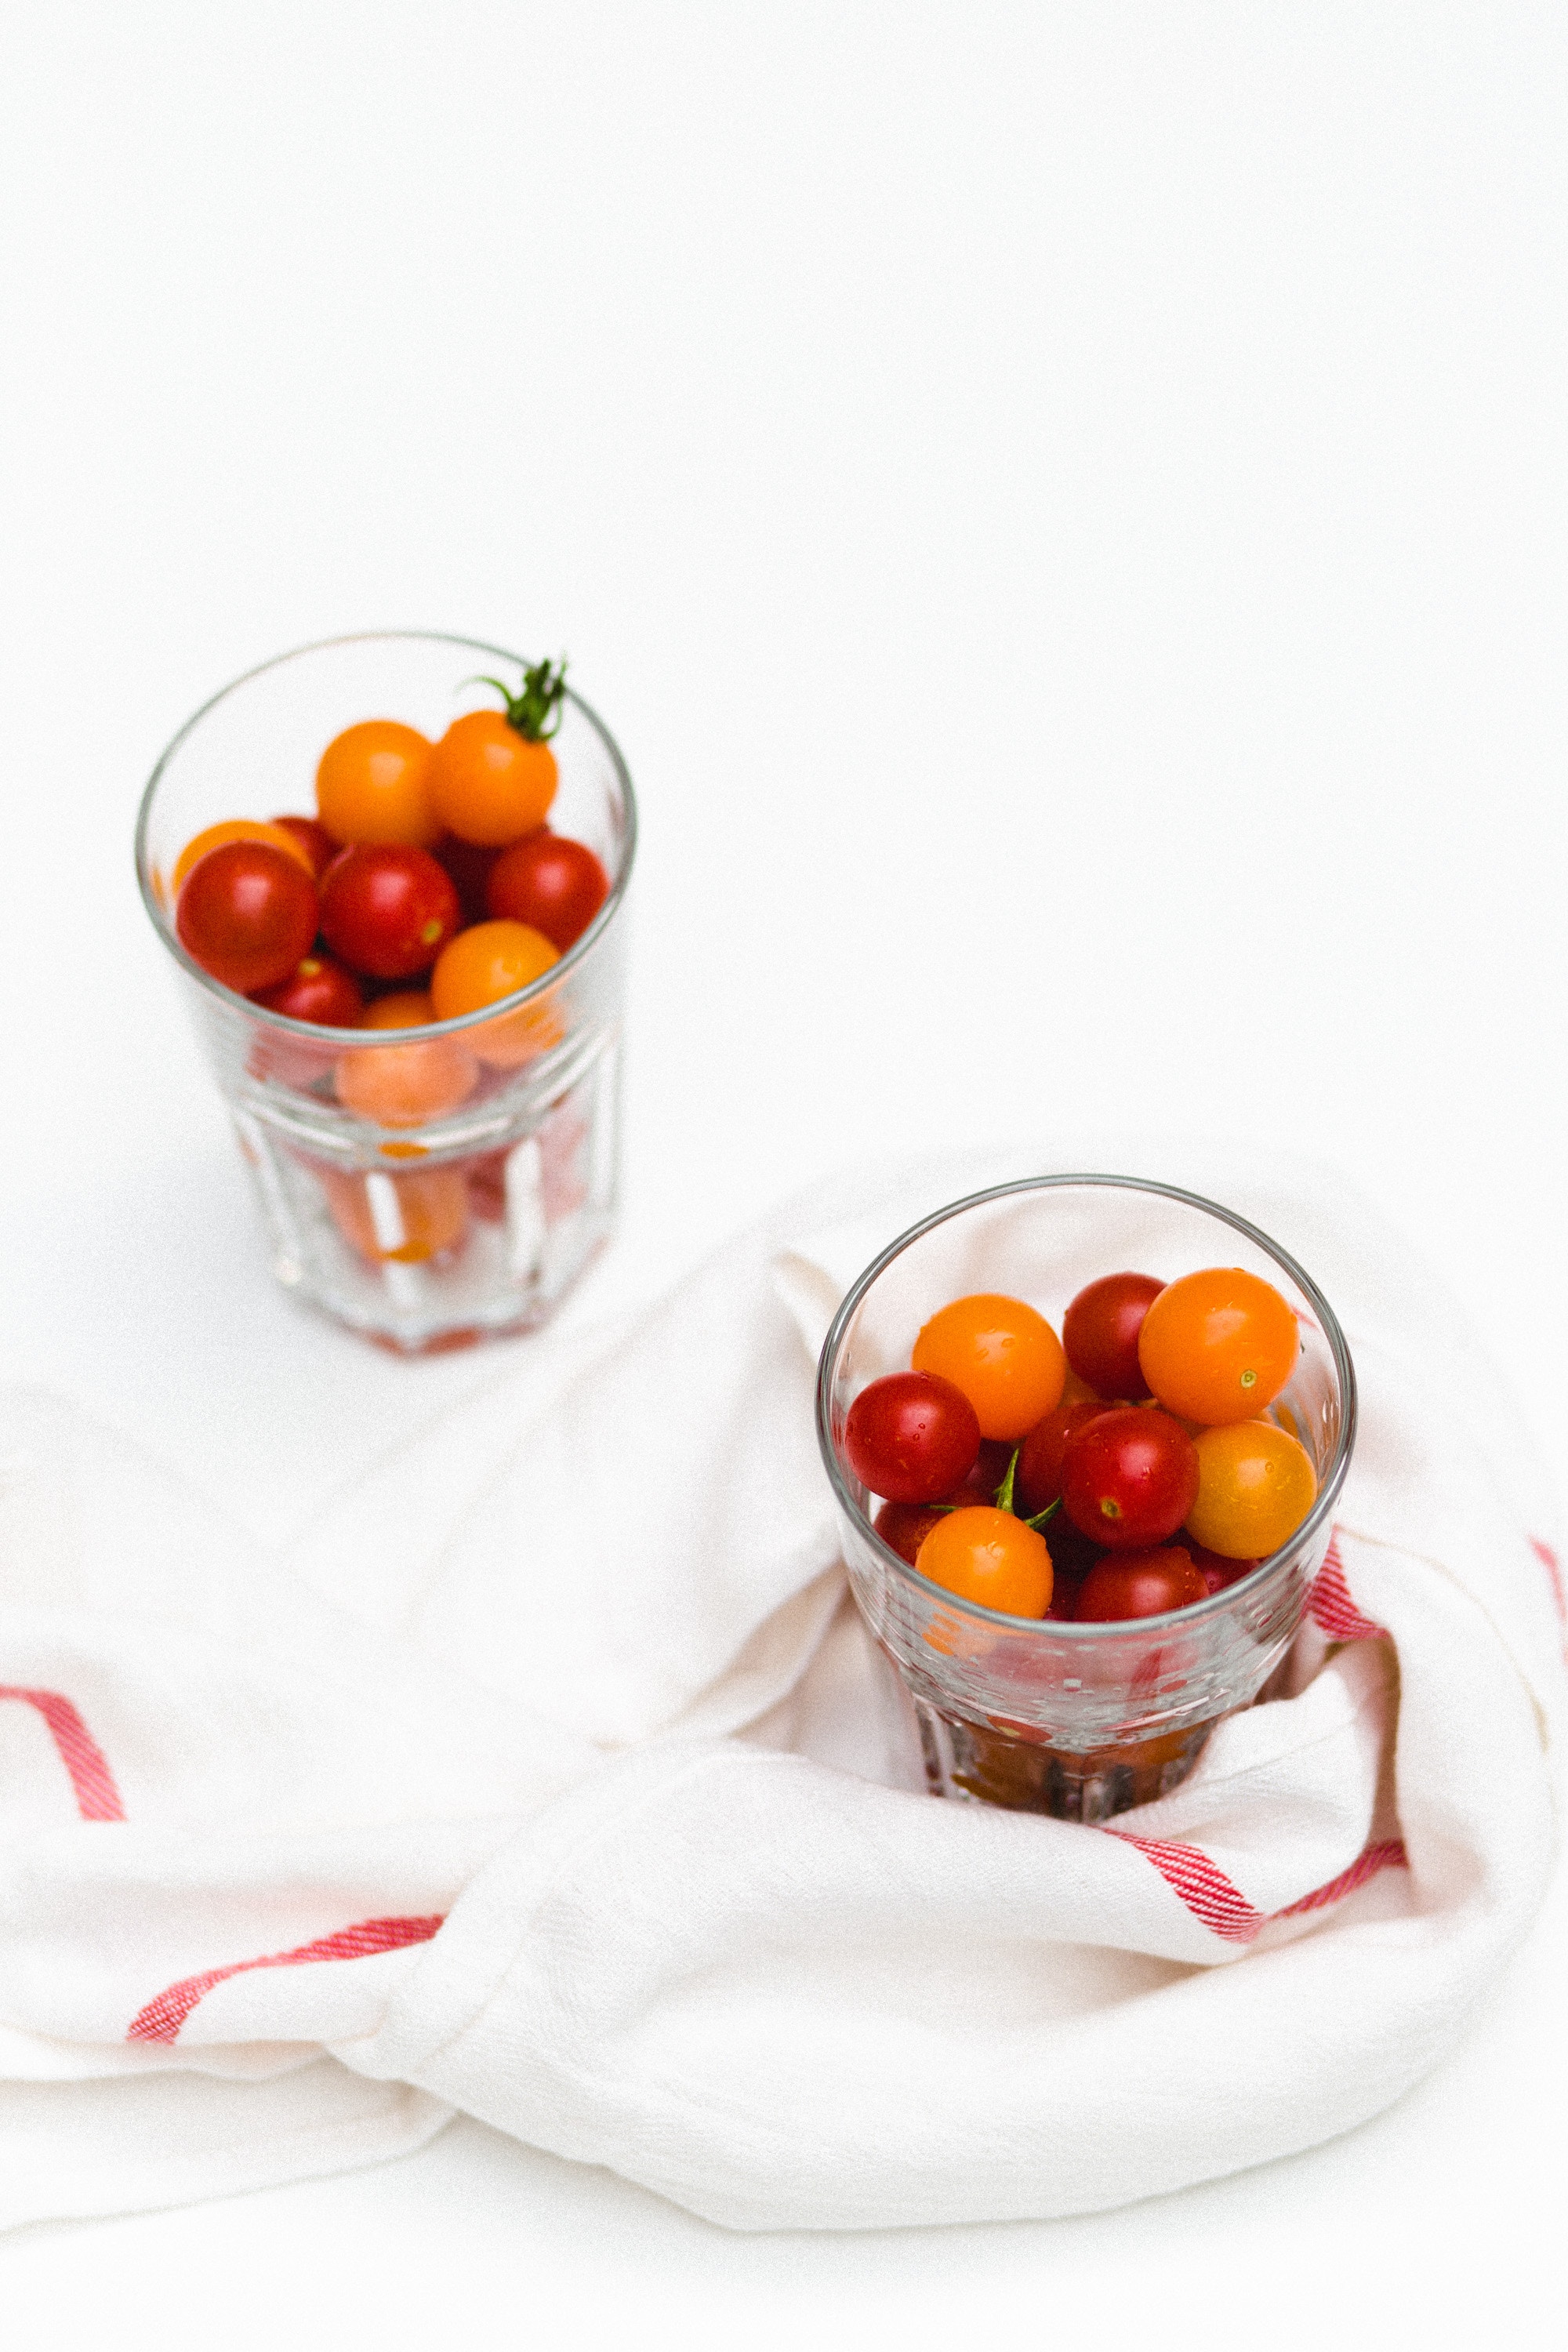
fruit, bowl, food, vegetable, dessert, tableware, vegetarian food, flavor